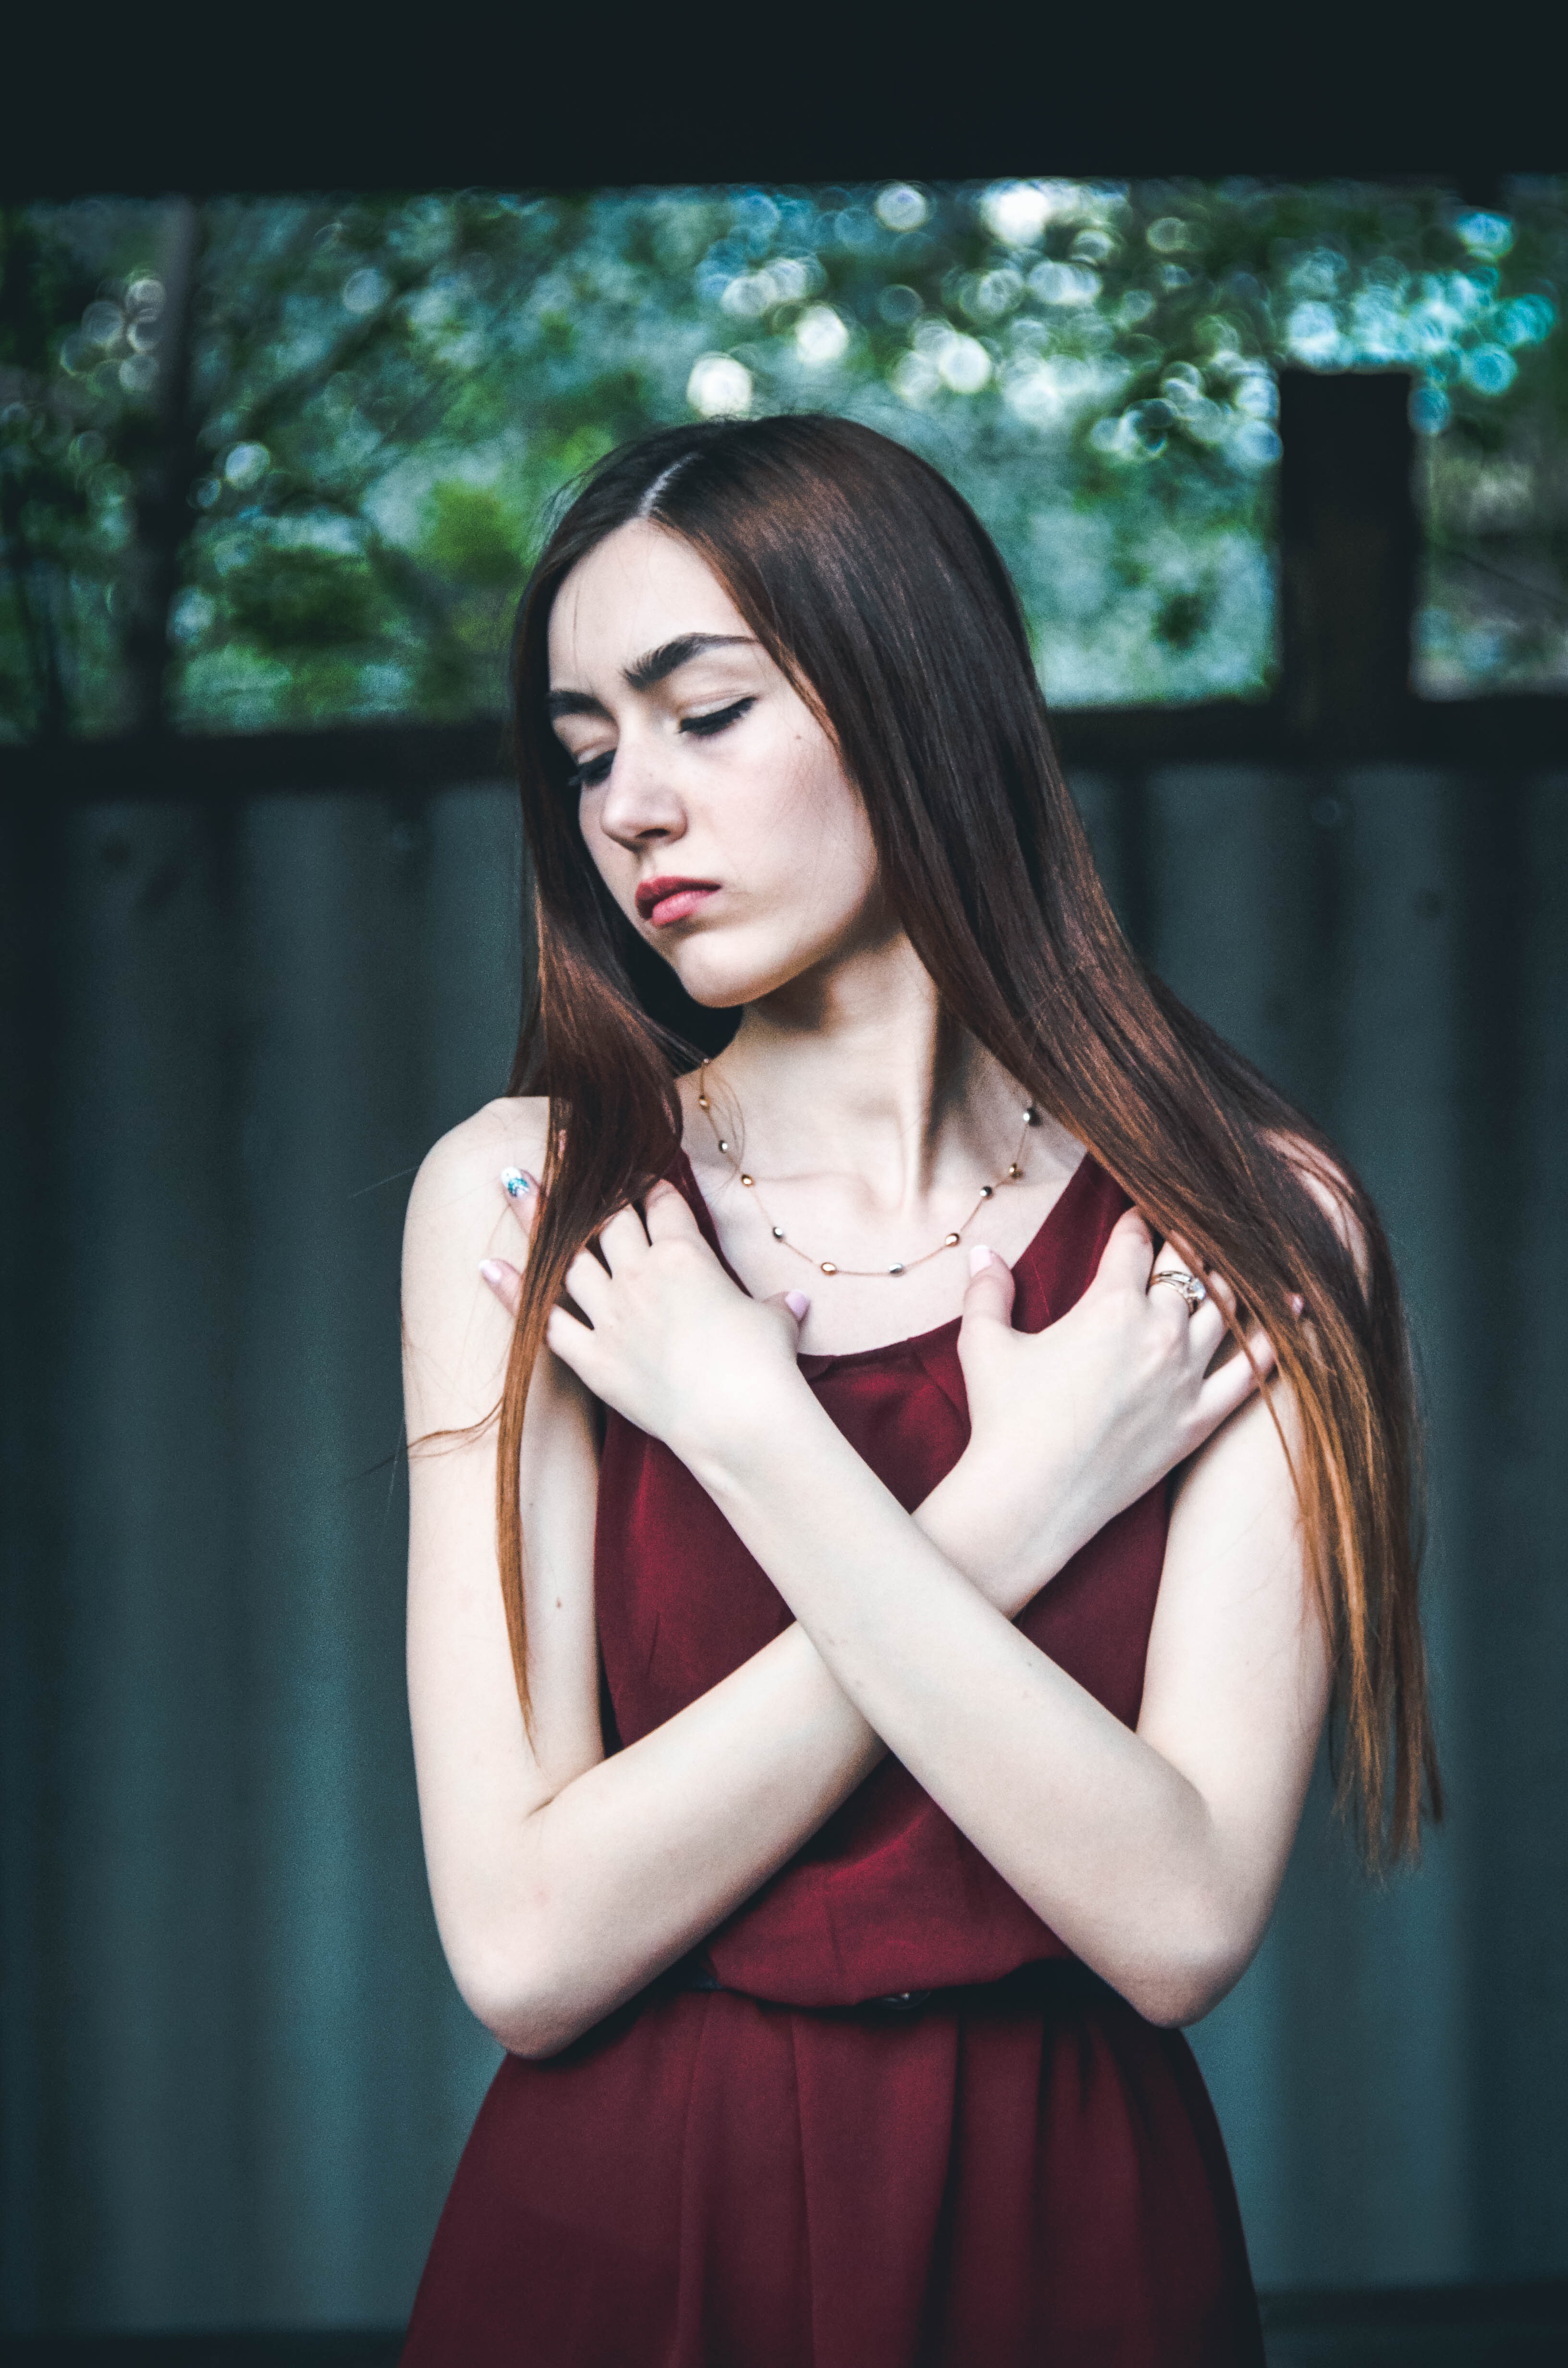
person, girl, woman, hair, photography, view, female, portrait, model, red, fashion, clothing, lady, hairstyle, long hair, black hair, dress, hands, beauty, style, posture, photoshoot, emotions, photo shoot, brown hair, portrait photography, art model